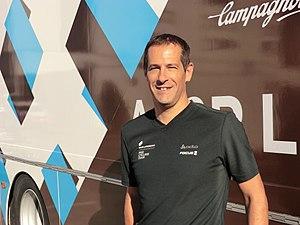
Julien Jurdie au soir de la seconde étape du Tour de l'Ain 2013, au soir de la seconde étape à l'hôtel Lyon-Est de Saint-Maurice-de-Beynost.
La saison 2013 de l'équipe cycliste AG2R La Mondiale est la vingt-deuxième de cette équipe, lancée en 1992 et dirigée par Vincent Lavenu. En tant qu'équipe World Tour, l'équipe participe à l'ensemble du calendrier de l'UCI World Tour du Tour Down Under en janvier jusqu'au Tour de Pékin en octobre. Parallèlement au World Tour, AG2R La Mondiale peut participer aux courses des circuits continentaux de cyclisme.